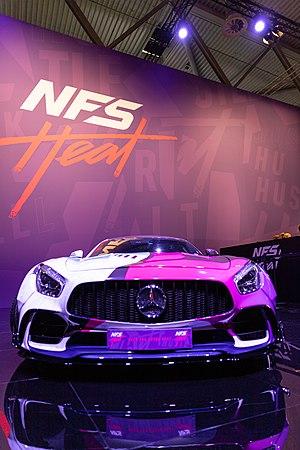
Need for Speed Heat est un jeu vidéo de course sorti le 8 novembre 2019 sur Windows, PlayStation 4 et Xbox One. Il est développé par Ghost Games et édité par Electronic Arts.